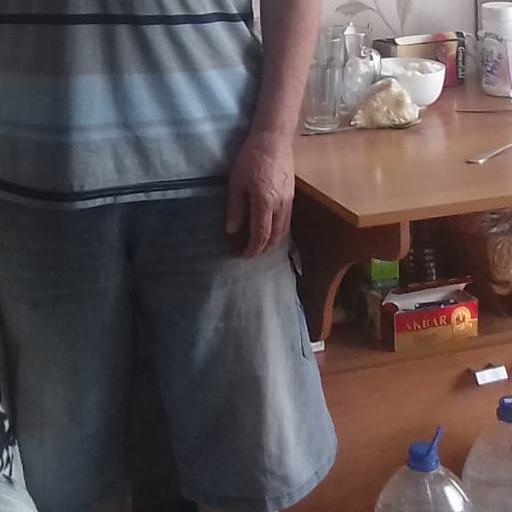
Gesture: no_gesture